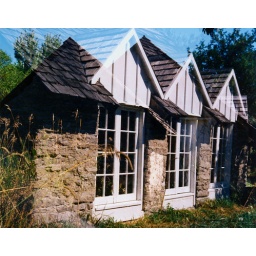
Gable on Gable became the focal point of this stone play house near Brighton,Ont